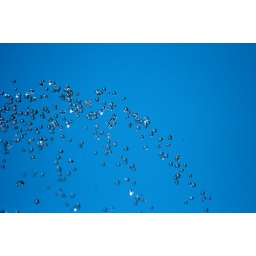
Waterdrops against a blue sky background. Manual focus, 1/2000 shutter, Low aperture and just aim to be steady.